U.S. Route 460 in Virginia

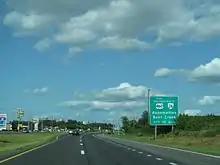
US 460 eastbound approaching interchange with US 460 Bus./SR 26 in Appomattox

US 460 and US 221 parallel the Blue Ridge District rail line through Irving and Thaxton to the town of Bedford. At the west end of town, the U.S. Highways have a partial interchange with US 460 Bus. (Blue Ridge Avenue), which parallels the railroad toward downtown Bedford, where it intersects SR 43; the interchange has no direct access from the westbound business route to the eastbound U.S. Highways. US 460 and US 221 bypass the center of town to the south, where they have a diamond interchange with SR 122 (Burks Hill Road), which joins the U.S. Highways heading east, and its business route, which provides access to the National D-Day Memorial. The three highways pass under SR 43 (South Street) with no access before receiving the other end of US 460 Bus. (Main Street) at a diamond interchange at the east end of Bedford where US 221 and SR 122 exit north to serve the east side of the town.